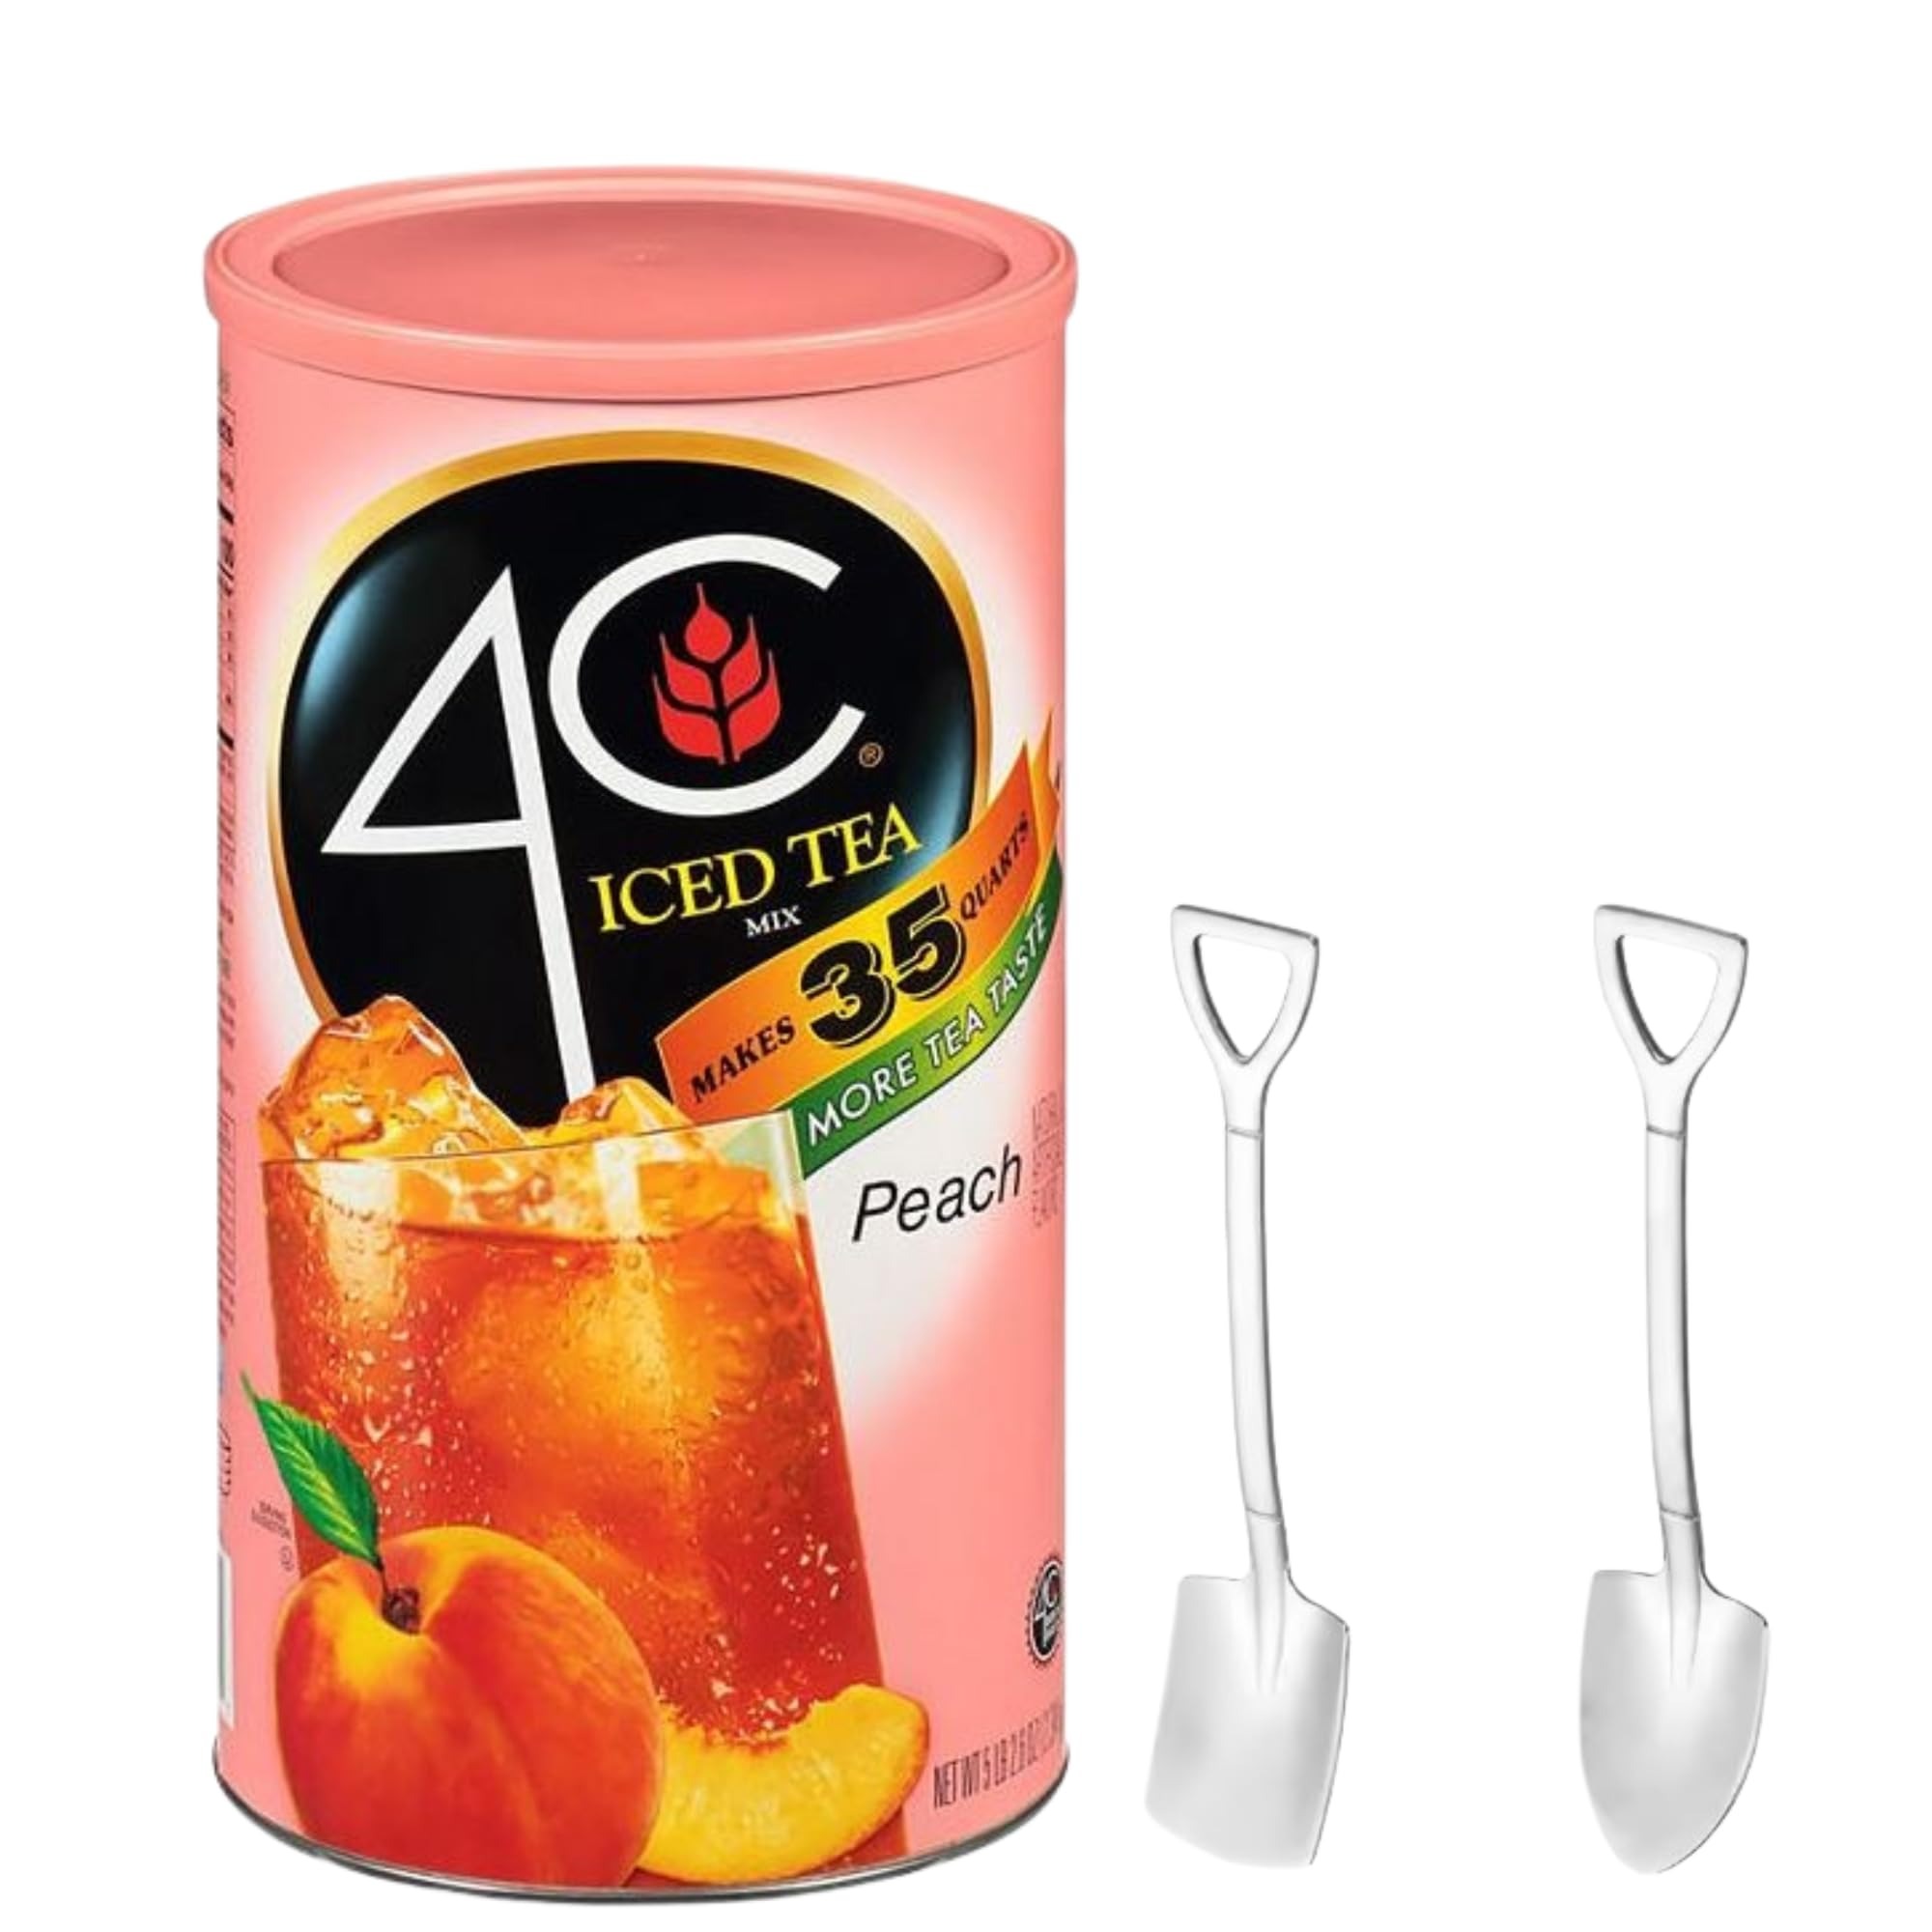
Item Name: Candy Freezer 4C Iced Tea Peach Flavored Powdered Drink Mix 82.6 oz Per Canister Includes Candy Freezer Mini Metal Shovel Spoons (Peach) - Shovel Spoons
Bullet Point 1: ✔ Sweet & Smooth Peach Flavor – A perfect blend of rich tea and juicy peach goodness.
Bullet Point 2: ✔ Quick & Easy to Prepare – Just add water, stir, and enjoy a refreshing glass in seconds!
Bullet Point 3: ✔ Great for Any Occasion – Ideal for summer days, family gatherings, BBQs, or everyday hydration.
Bullet Point 4: ✔ Incredible Value – Makes multiple gallons, so you’ll always have delicious iced tea on hand.
Product Description: Indulge in the deliciously refreshing taste of peach-flavored iced tea with Candy Freezer 4C Iced Tea Peach Flavored Powdered Drink Mix! This value pack includes large 82.6 oz canisters, giving you enough mix to create gallons of smooth, fruity iced tea perfect for any occasion. Whether you're relaxing at home, hosting a party, or craving a fruity iced tea twist, this powdered drink mix is a must-have for your pantry!
Value: 82.6
Unit: Ounce

Price: 29.99